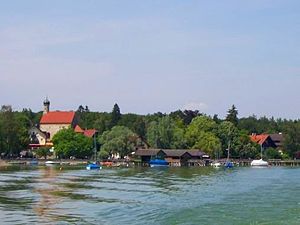
Schondorf am Ammersee / Geografi
Schondorf set fra søen, med kirken St.Jakobus
Schondorf am Ammersee er en kommune i Landkreis Landsberg am Lech, Regierungsbezirk Oberbayern i den tyske delstat Bayern. Den er en del af Verwaltungsgemeinschaft Schondorf am Ammersee.